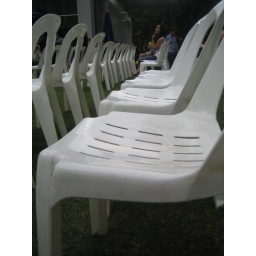
Empty white plastic chairs, laid out for the Arts in the City performance at Raffles Place